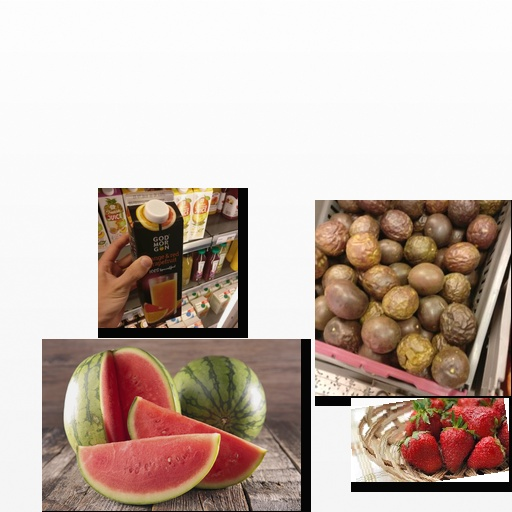
Food items: orange_red_grapefruit_juice, passion_fruit, watermelon, strawberry